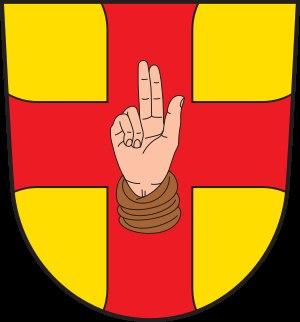
L'abbaye de Heiligenkreuz est une abbaye cistercienne dans la commune de Heiligenkreuz à laquelle elle a donné son nom, à 25 km au sud-ouest de Vienne. Fondée en 1133, l'office divin et la vie monastique n'y furent jamais interrompus, ce qui fait d'elle la deuxième communauté cistercienne vivante au monde, après celle de Rein, également en Autriche. L'abbaye, qui conserve la tradition du chant grégorien, reçut la visite du pape Benoît XVI, le 9 septembre 2007, lors de son voyage en Autriche.